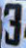
Number: 3